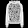
Label: Pullover